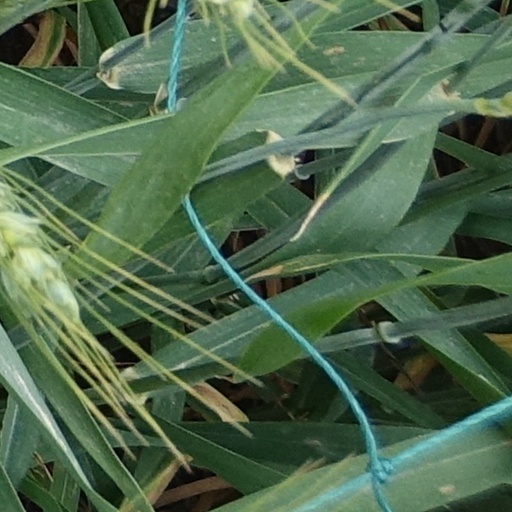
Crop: wheat